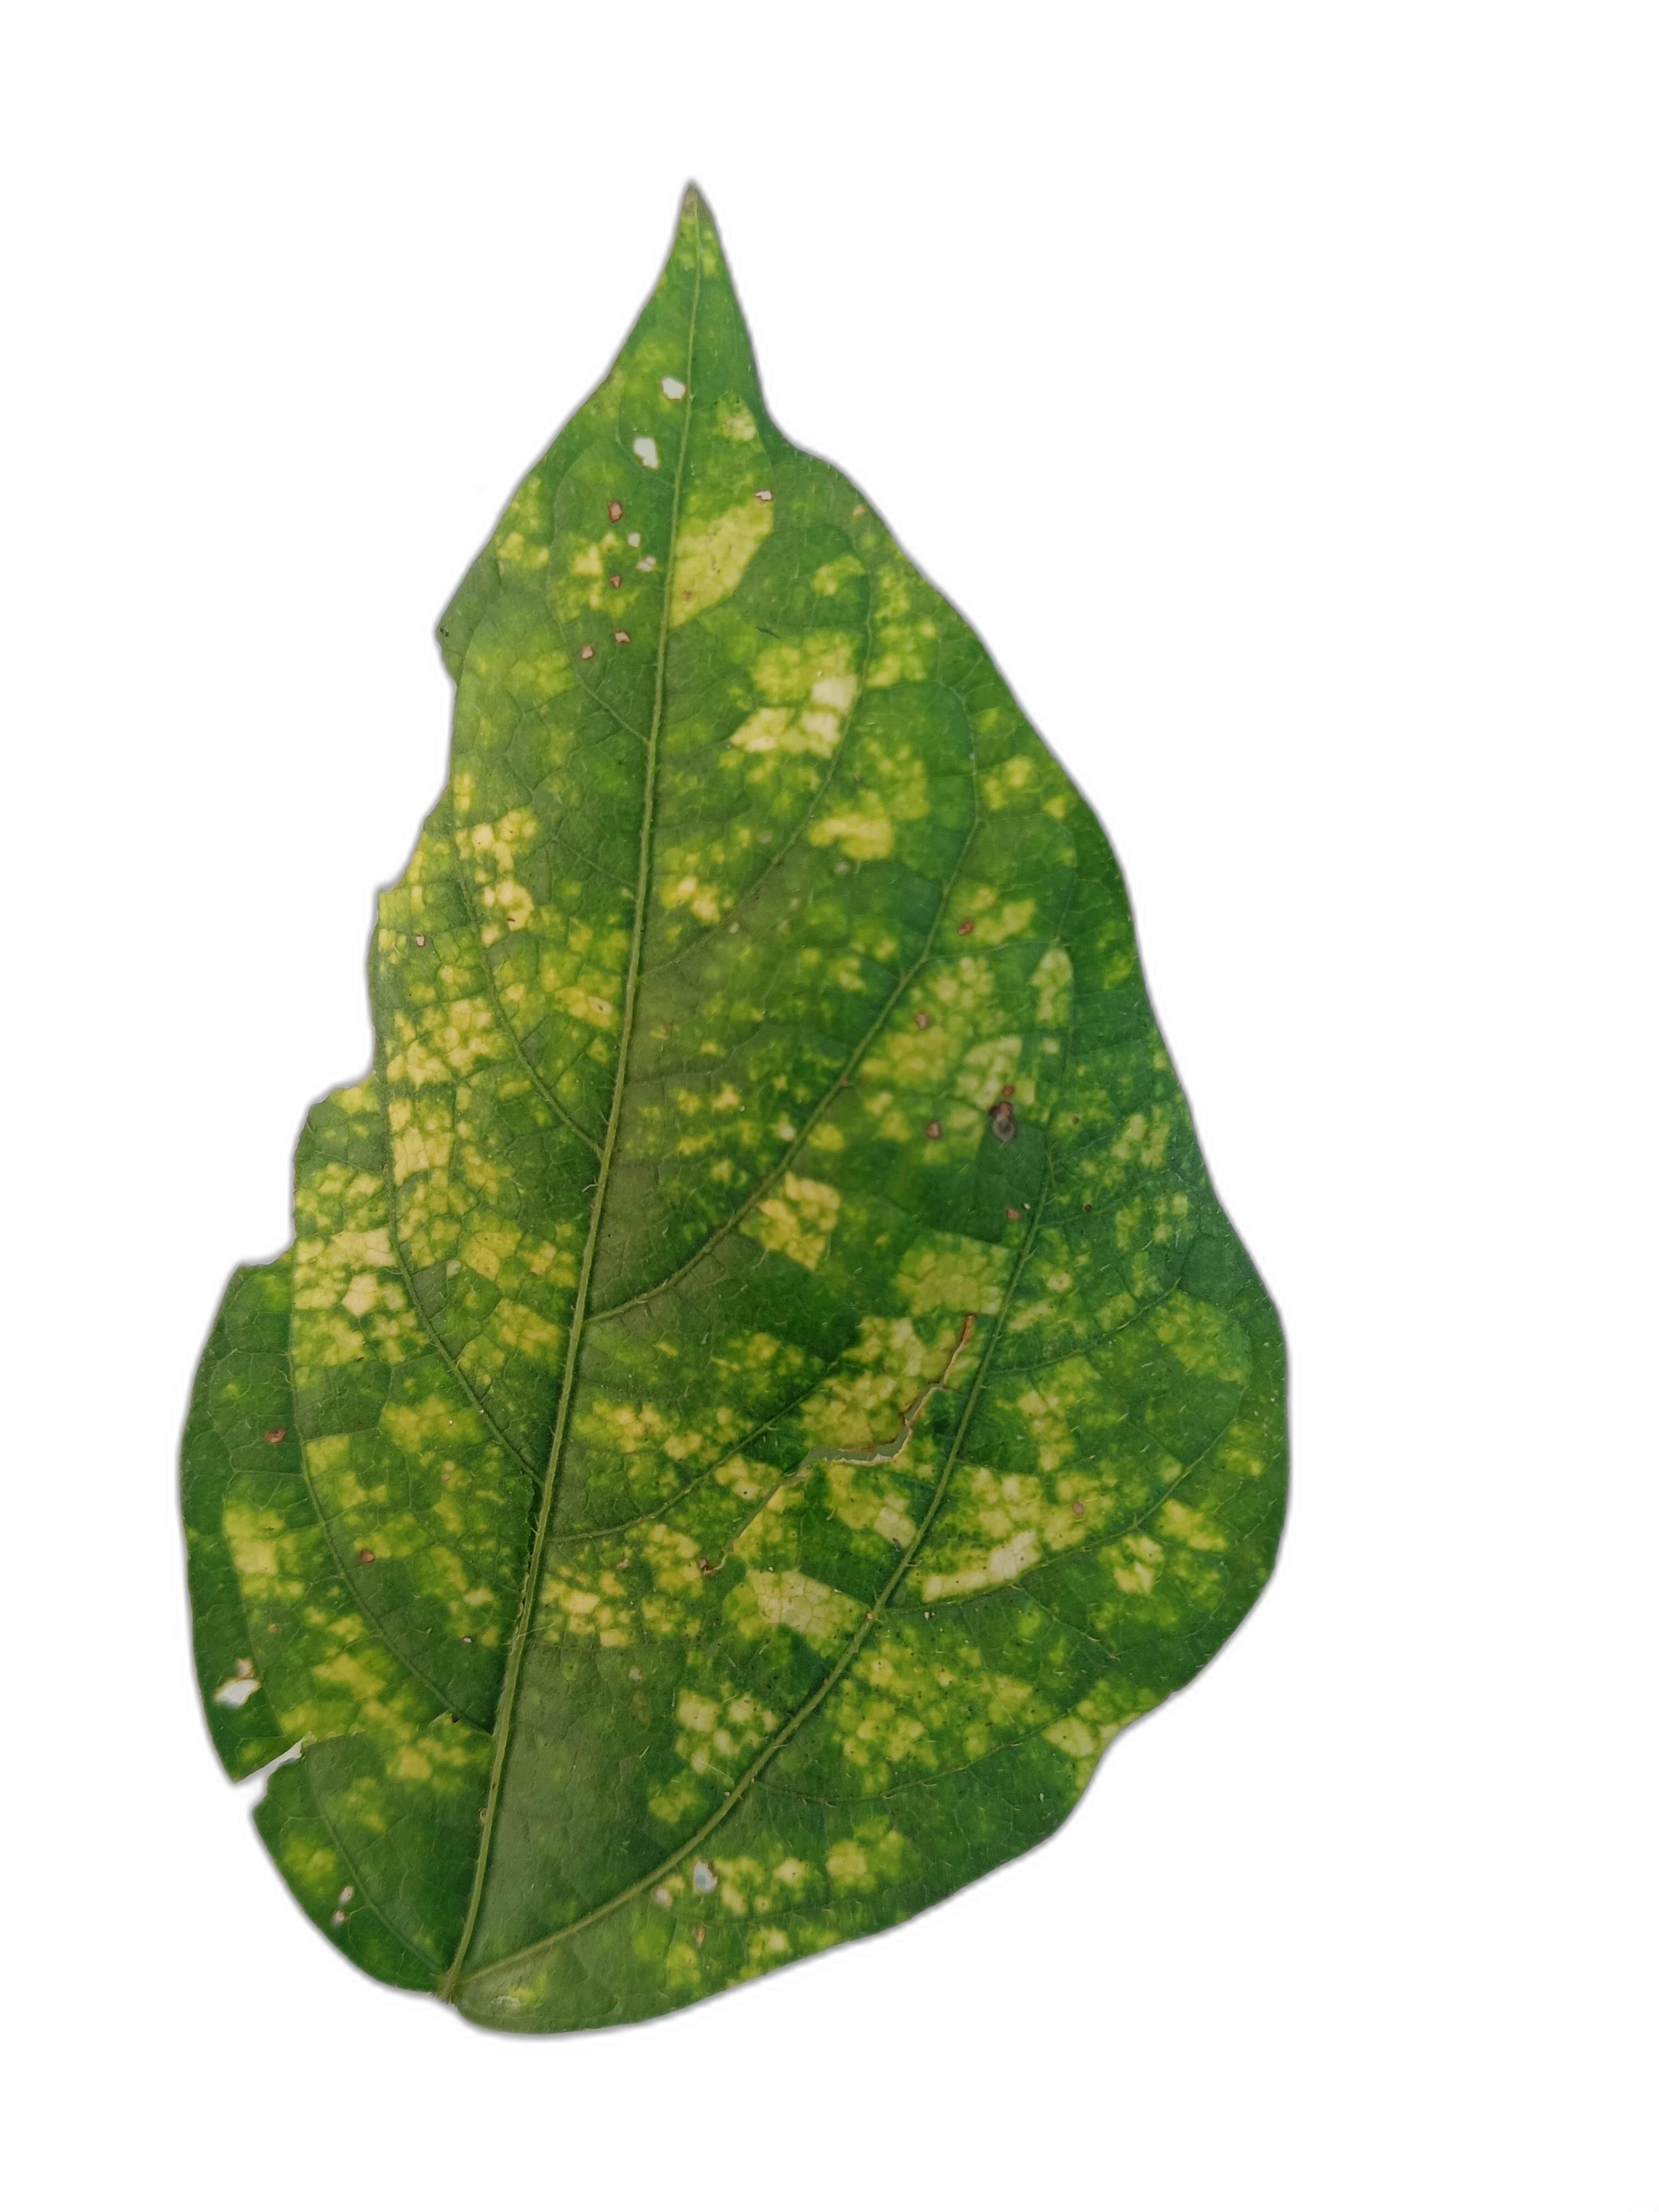
Label: Yellow Mosaic